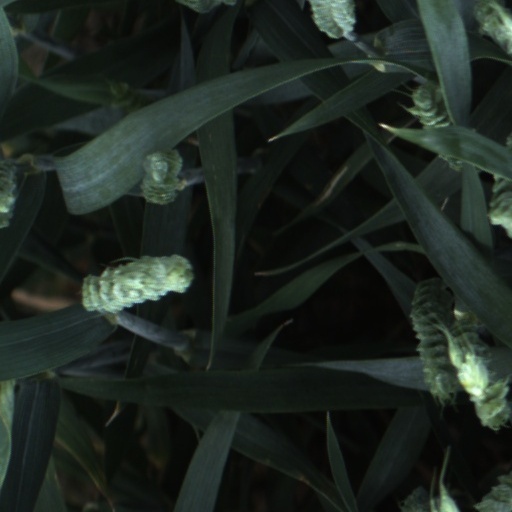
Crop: wheat